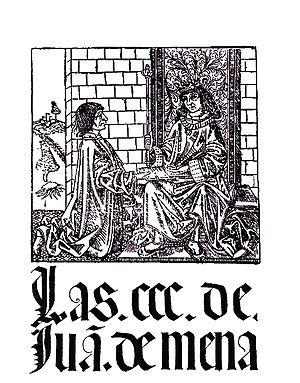
Juan de Mena est un poète espagnol né à Cordoue en 1411 et mort à Torrelaguna en 1456. Il est l'un des principaux poètes espagnols du XVᵉ siècle et a été chroniqueur royal sous le règne de Jean II de Castille. Son chef-d'œuvre est Laberinto de Fortuna, poème épique et allégorique achevé en 1444 et composé de 300 stances, qui est considéré comme l'une des œuvres les plus importantes de la littérature médiévale espagnole.